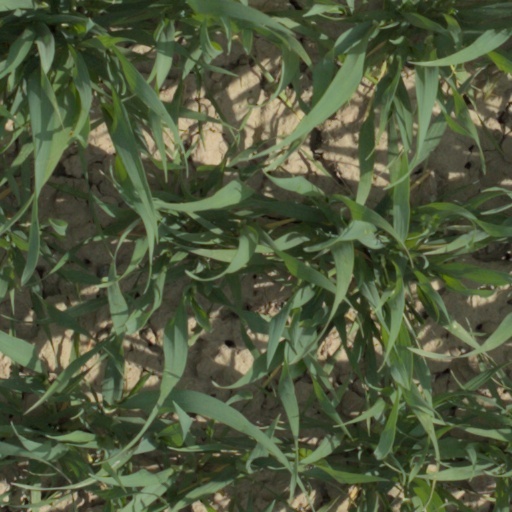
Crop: wheat